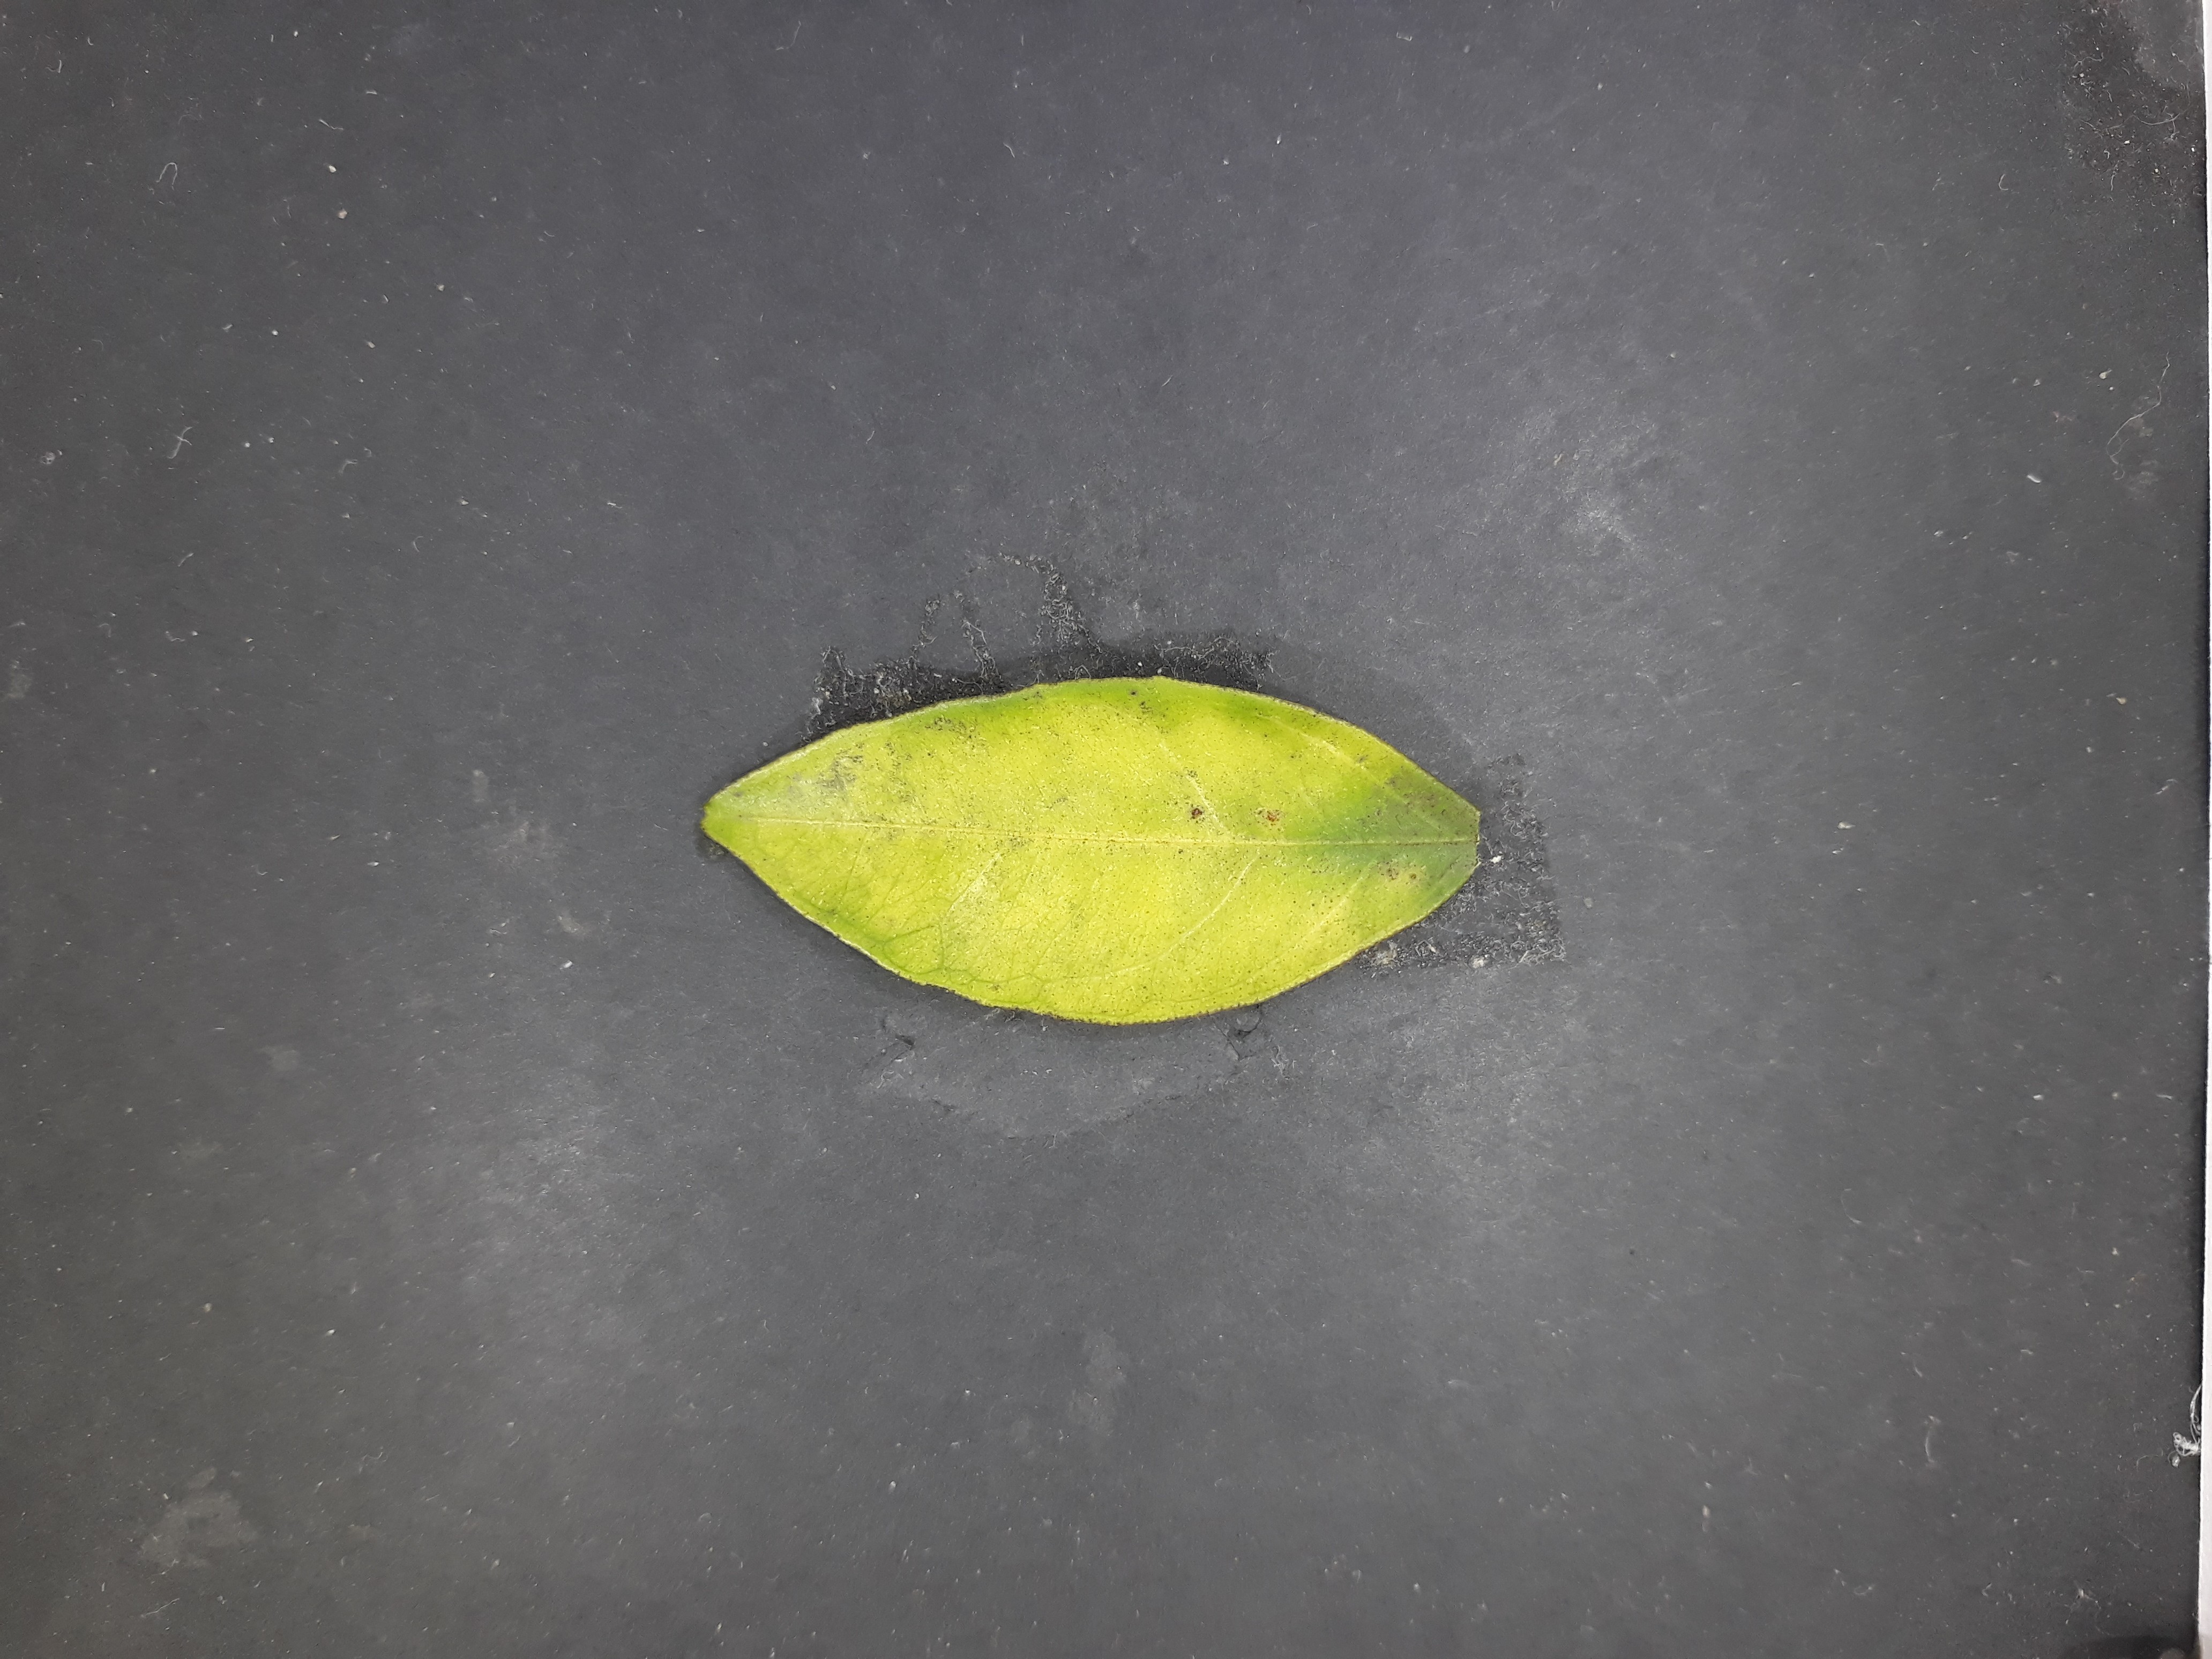
Label: Magnesium deficiency (Mg)